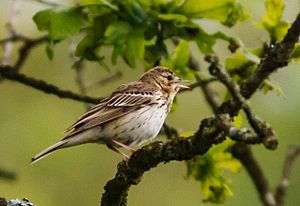
Skovpiber
Skovpiber er en mindre spurvefugl, der yngler over det meste af Europa og i Asien mod øst til Mongoliet. I Danmark er den ret almindelig i skovlysninger eller på heder med spredt trævækst. De danske fugle er trækfugle, der overvintrer i tropisk Afrika. Skovpiberens fjerdragt ligner de andre piberes og den kendes derfor bedst på stemmen.